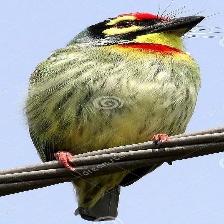
Species: COPPERSMITH BARBET
Scientific name: MEGALAIMA HAEMACEPHALA